Medicine ball

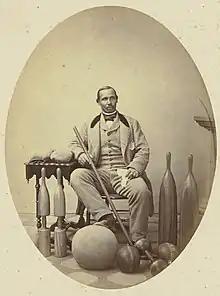
Aaron Molyneaux Hewlett, Director of the Harvard College Gymnasium ca. 1860, with a medicine ball and other equipment

Hippocrates is said to have stuffed animal skins for patients to toss for medicinal purposes. Similar large balls were said to have been used in Persia, specifically by Persian wrestlers, as well as by Gladiators. The term "medicine ball" dates back to at least 1876, in "American Gymnasia and Academic Record", by Robert Jenkins Roberts Jr. The first known photograph of a medicine ball in the United States was taken in 1866 and shows Harvard athletic instructor Aaron Molyneaux Hewlett surrounded by his equipment.